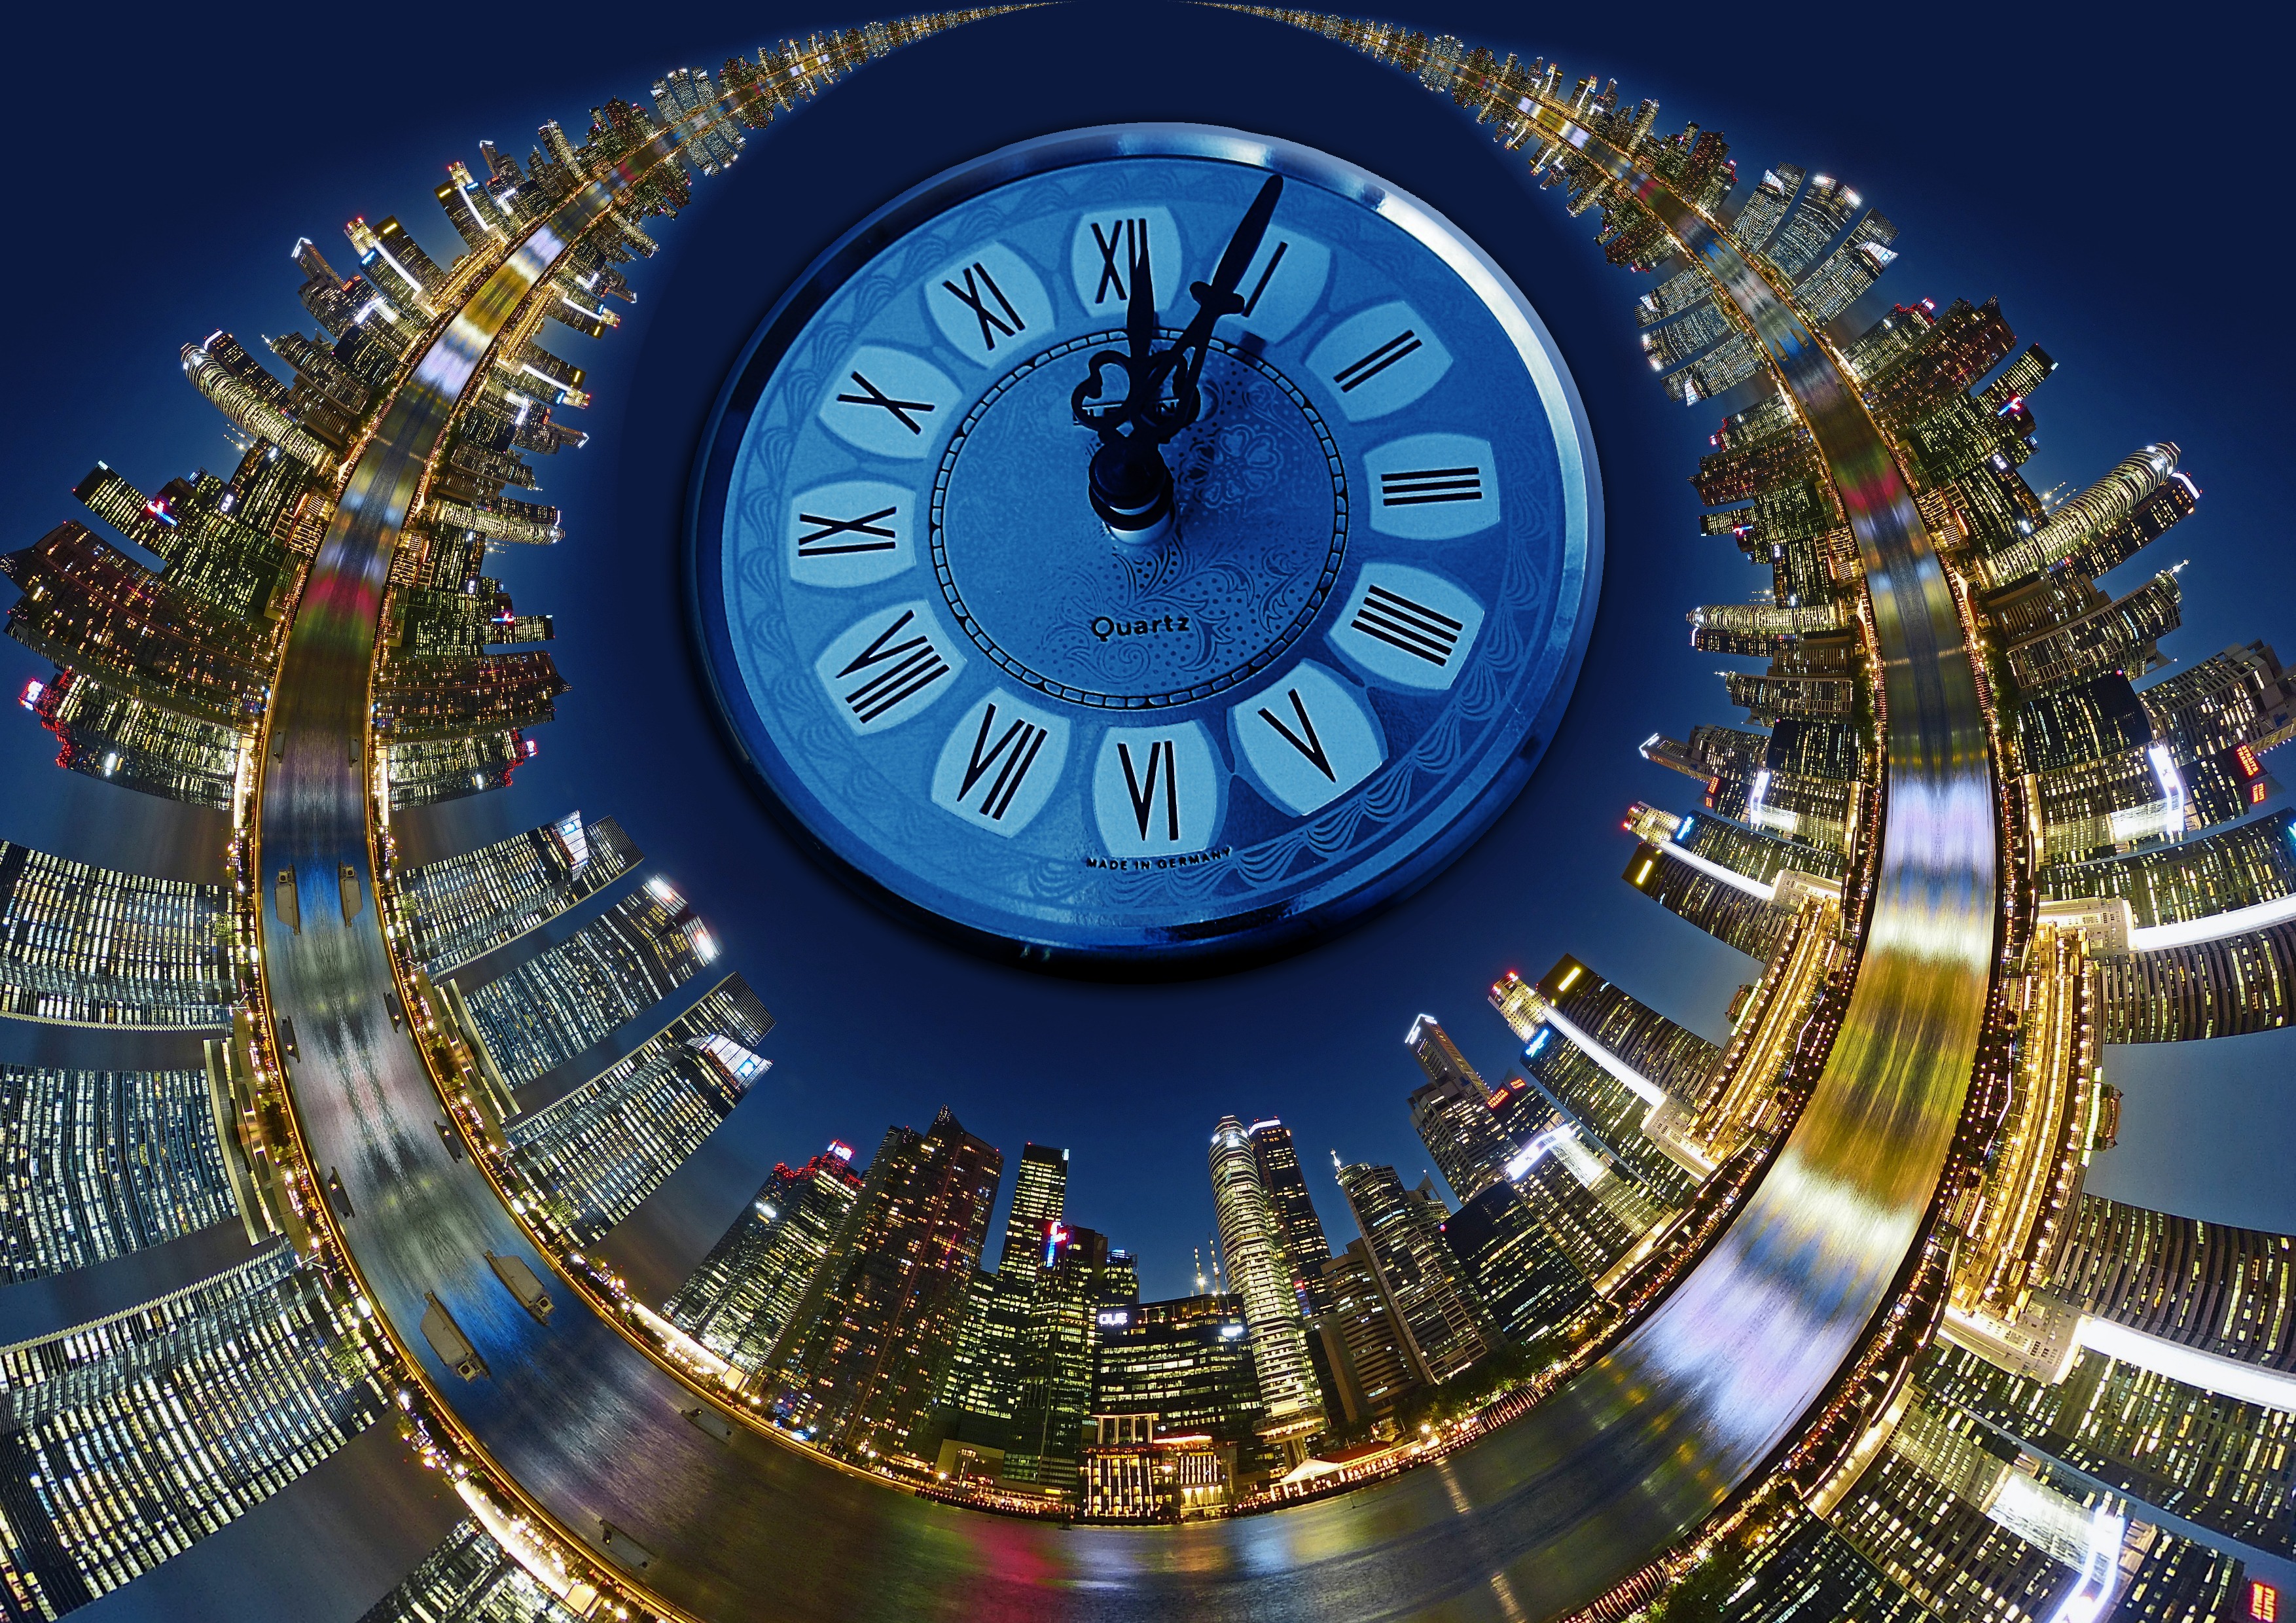
horizon, architecture, skyline, clock, time, city, panorama, ferris wheel, landmark, human, stadium, circle, globe, world, arched, district, unusual, metropolis, global, bent, about, urbi et orbi, five to twelve